HMS Hercules (1910)

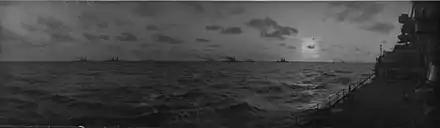
The 1st Battle Squadron at sea, April 1915

Jellicoe's ships, including "Hercules", conducted gunnery drills on 10–13 January 1915 west of Orkney and Shetlands. On the evening of 23 January, the bulk of the Grand Fleet sailed in support of Beatty's battlecruisers, but "Hercules" and the rest of the fleet did not participate in the ensuing Battle of Dogger Bank the following day. On 7–10 March, the Grand Fleet conducted a sweep in the northern North Sea, during which it conducted training manoeuvres. Another such cruise took place on 16–19 March. On 11 April, the Grand Fleet conducted a patrol in the central North Sea and returned to port on 14 April; another patrol in the area took place on 17–19 April, followed by gunnery drills off Shetland on 20–21 April.